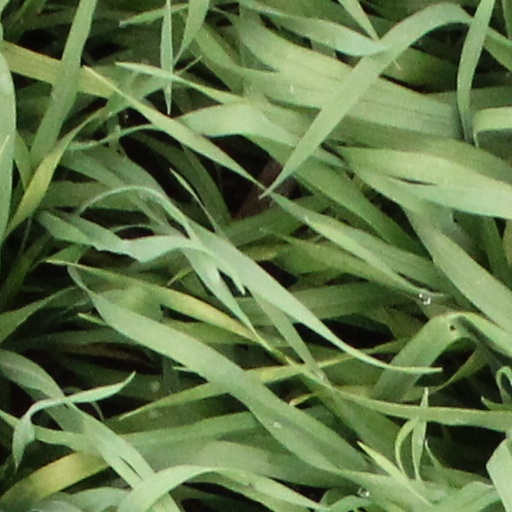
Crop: wheat